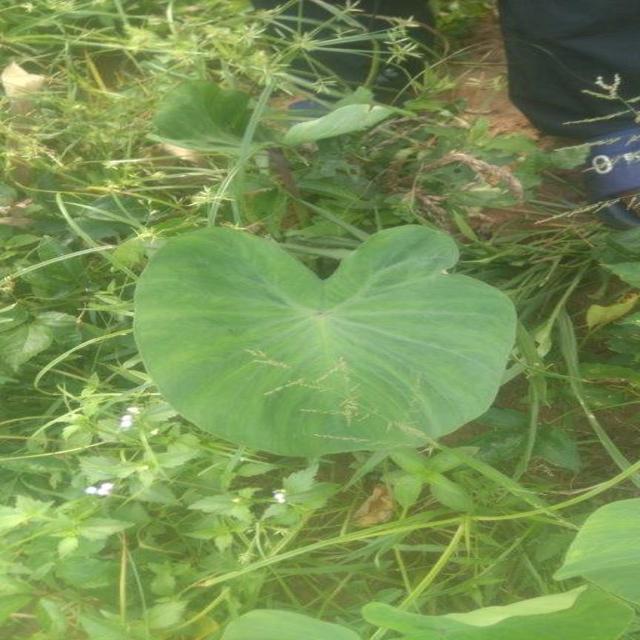
Label: Healthy